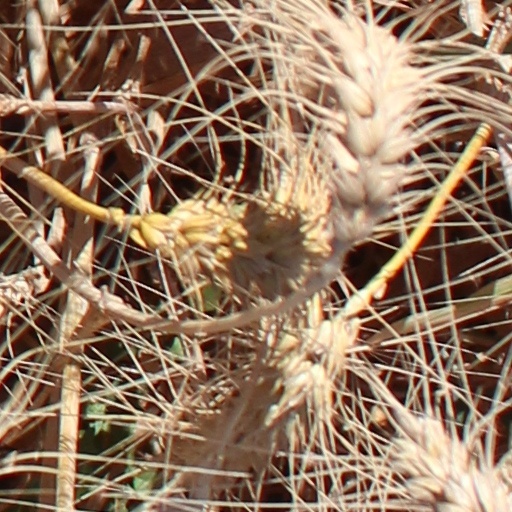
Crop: wheat